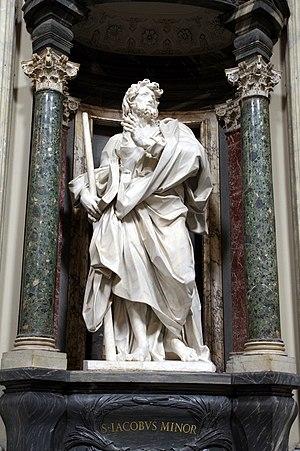
Statue de l'apôtre saint Jacques le Mineur à la basilique Saint-Jean-de-Latran à Rome.
L'archibasilique Saint-Jean-de-Latran est l'une des quatre basiliques majeures de Rome, édifiée sur le mont Latran. Son titre exact est basilique du Très-Saint-Sauveur et des saints Jean-Baptiste et Jean l'Evangéliste.
Jacques d'Alphée ou Jacques, fils d'Alphée, du grec Ἰάκωβος ὁ τοῦ Ἁλφαίου, est un Juif de Galilée qui fait partie des Douze Apôtres de Jésus. Dans la tradition du christianisme occidental, il est aussi appelé Jacques le Mineur, pour le distinguer de Jacques de Zébédée, dit Jacques le Majeur, frère de l'apôtre Jean.